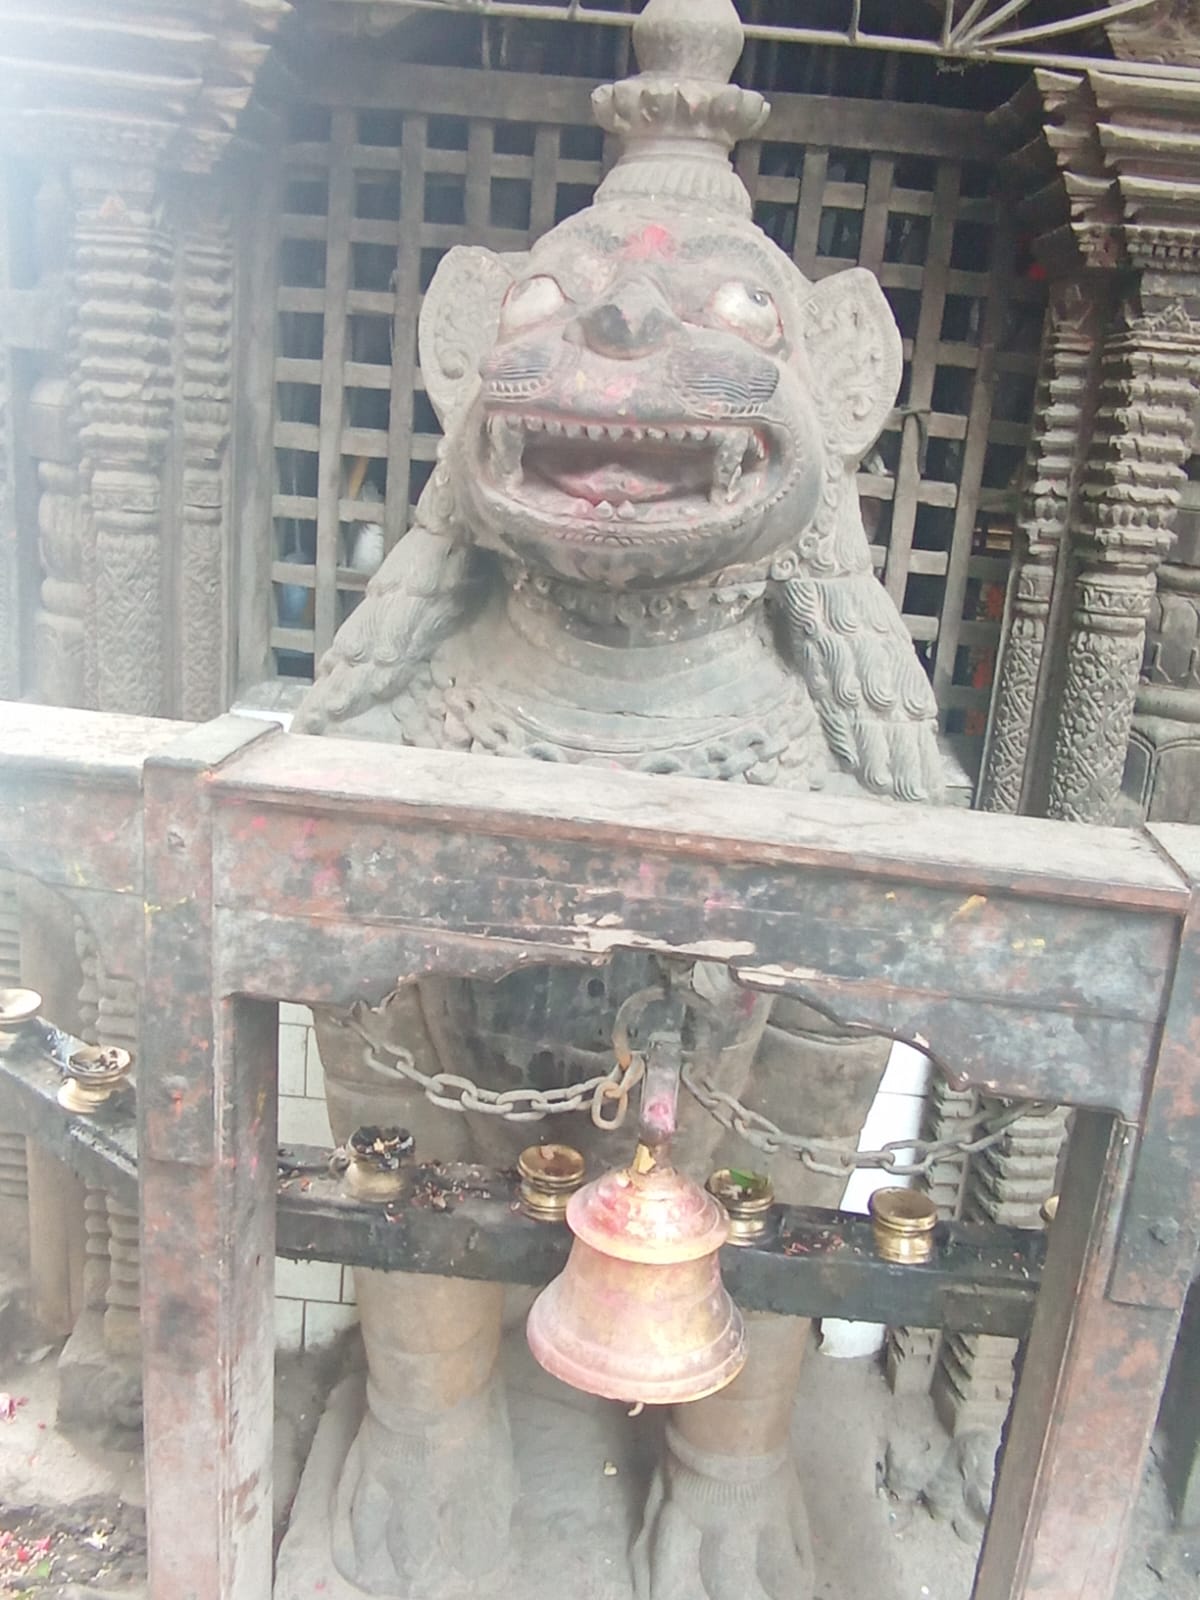
Heritage site: Ganesh_Mandir_Patan